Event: Nepal Earthquake
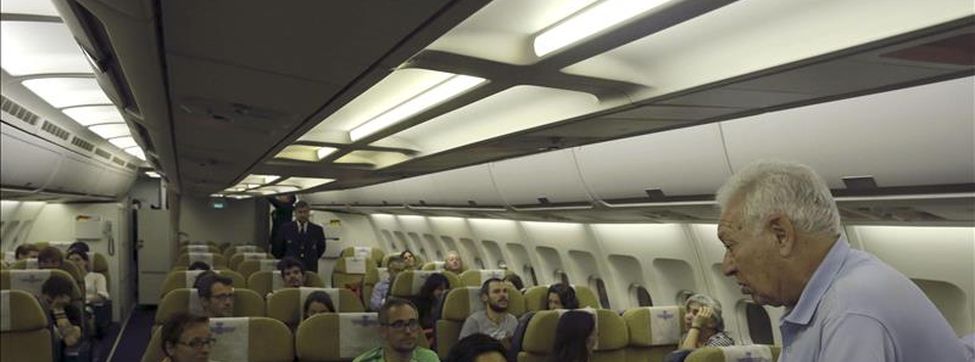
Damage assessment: no_damage